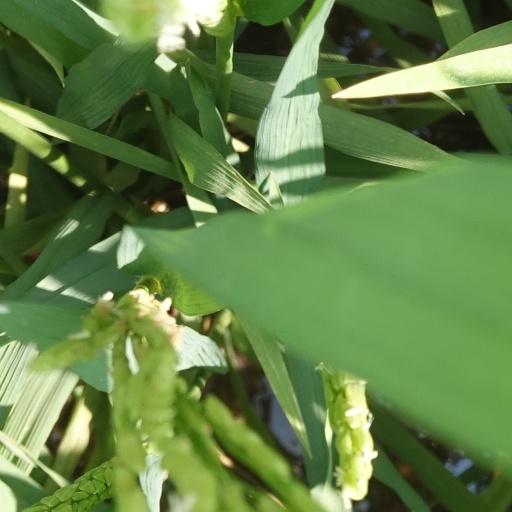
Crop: rice